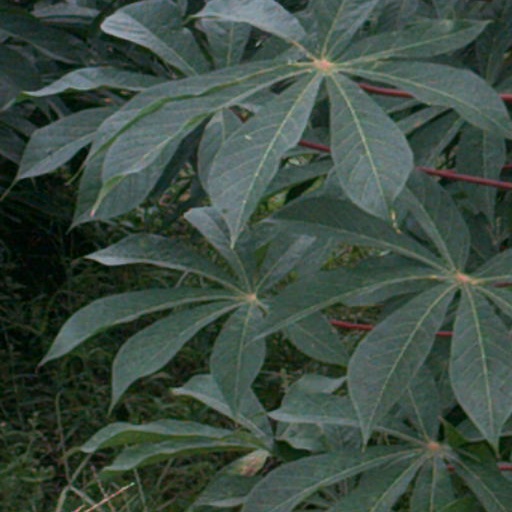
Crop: cassava